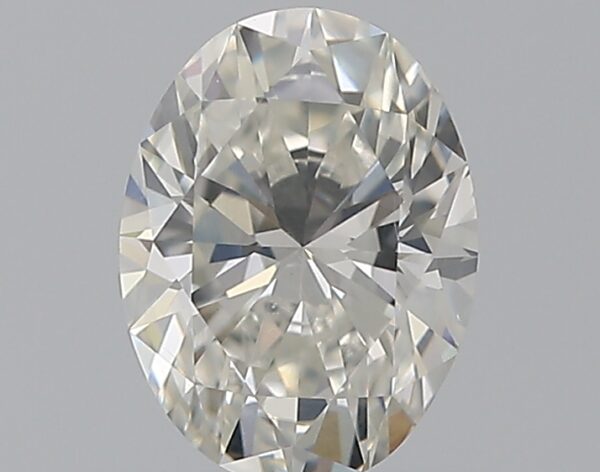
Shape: oval
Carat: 0.7
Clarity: VS2
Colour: H
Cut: EX
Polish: EX
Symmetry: EX
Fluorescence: N
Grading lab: GIA
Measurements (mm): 6.77 x 5.05 x 3.21